Amstrad

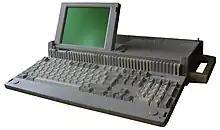
Amstrad PPC 512 portable PC (1987)

due to a problem with the Seagate ST277R hard disk shipped with the PC2386 model, these had to be recalled and fitted with Western Digital controllers. Amstrad later successfully sued Seagate, but following bad press over the hard disk problems, Amstrad lost its lead in the European PC market.